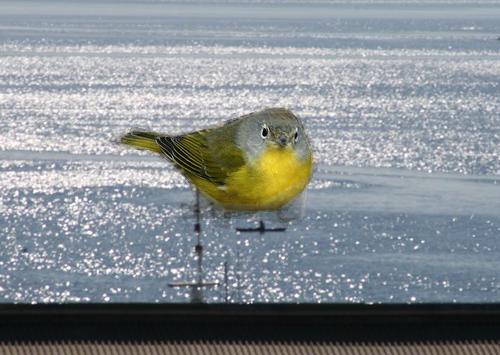
Bird species: Nashville_Warbler
Bird type: landbird
Background: water